Affinity (Catholic canon law)

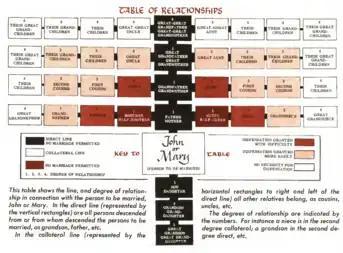

In Catholic canon law, affinity is an impediment to marriage of a couple due to the relationship which either party has as a result of a kinship relationship created by another marriage or as a result of extramarital intercourse. The relationships that give rise to the impediment have varied over time. Marriages and sexual relations between people in an affinity relationship are regarded as incest.